Princess Hélène of Orléans

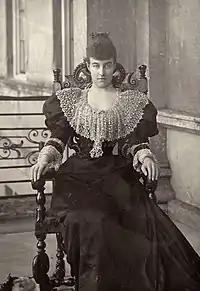
The Duchess of Aosta

Prince Albert Victor, Duke of Clarence and Avondale ("Eddy") was the eldest son of the future Edward VII and grandson of then reigning Queen Victoria. During the spring and summer of 1890, Eddy and Hélène were allowed to become acquainted at the homes of Clarence's sister Princess Louise, Duchess of Fife in Sheen and in Scotland, and, with the encouragement of their mothers, Hélène and Eddy fell in love. On 29 August, Clarence obtained permission to meet alone with his grandmother at Balmoral Castle in Scotland, and brought Hélène with him. Marriage to a Roman Catholic would have entailed constitutional forfeiture of Eddy's claim to the British throne, pursuant to the Act of Settlement, but Hélène offered to become an Anglican. When Queen Victoria expressed surprise at Hélène's offer, Hélène wept and insisted that her willingness to do so was for the sake of love. Moved by the couple's desperate plea for her help, Victoria agreed to support them but warned that she thought there were many obstacles likely to render success unlikely. This included her expectation that Hélène's father would not consent to his daughter's change of faith.